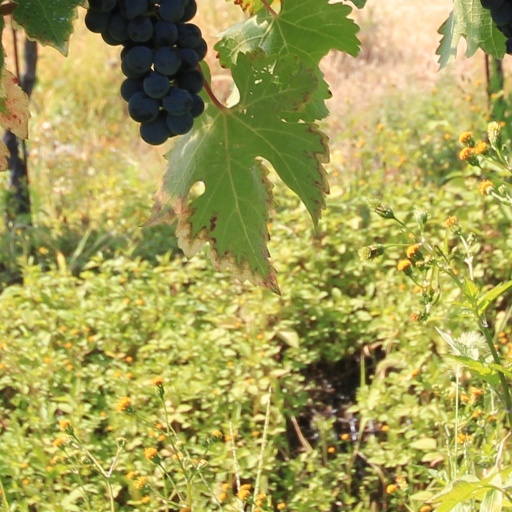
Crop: grape